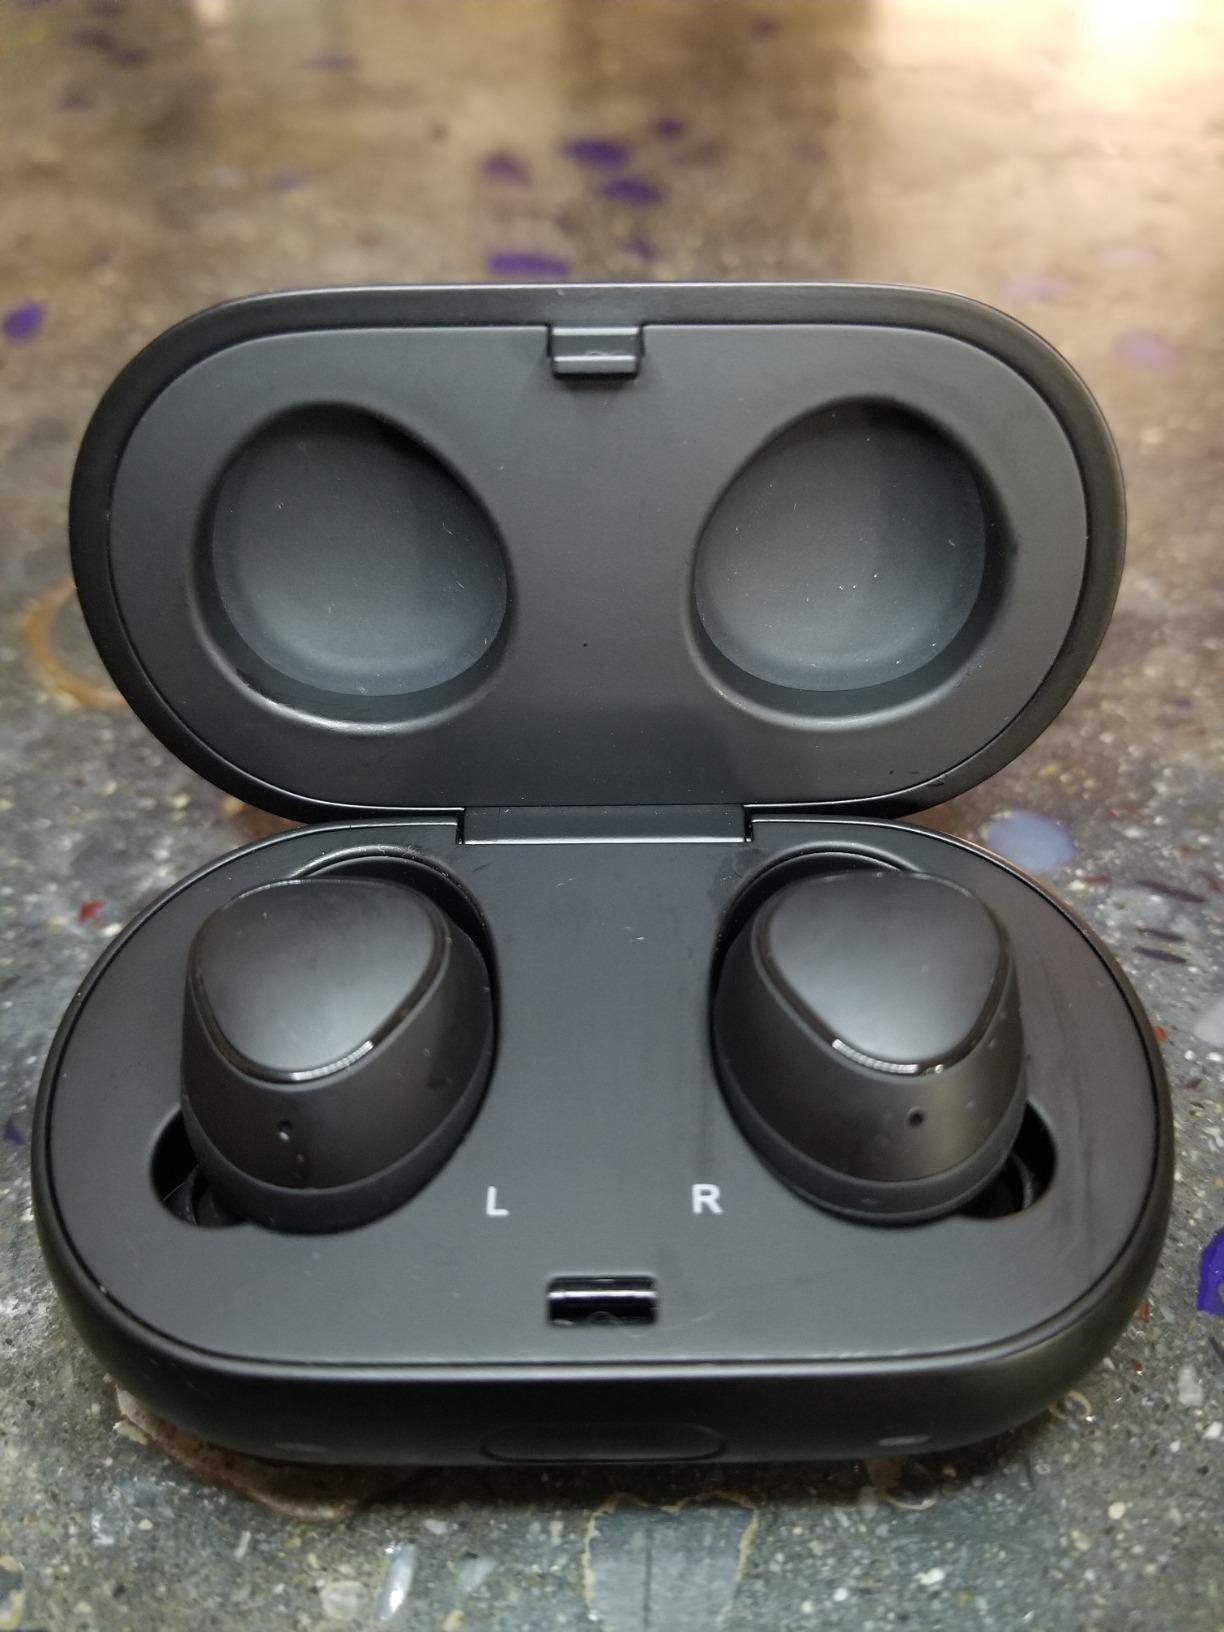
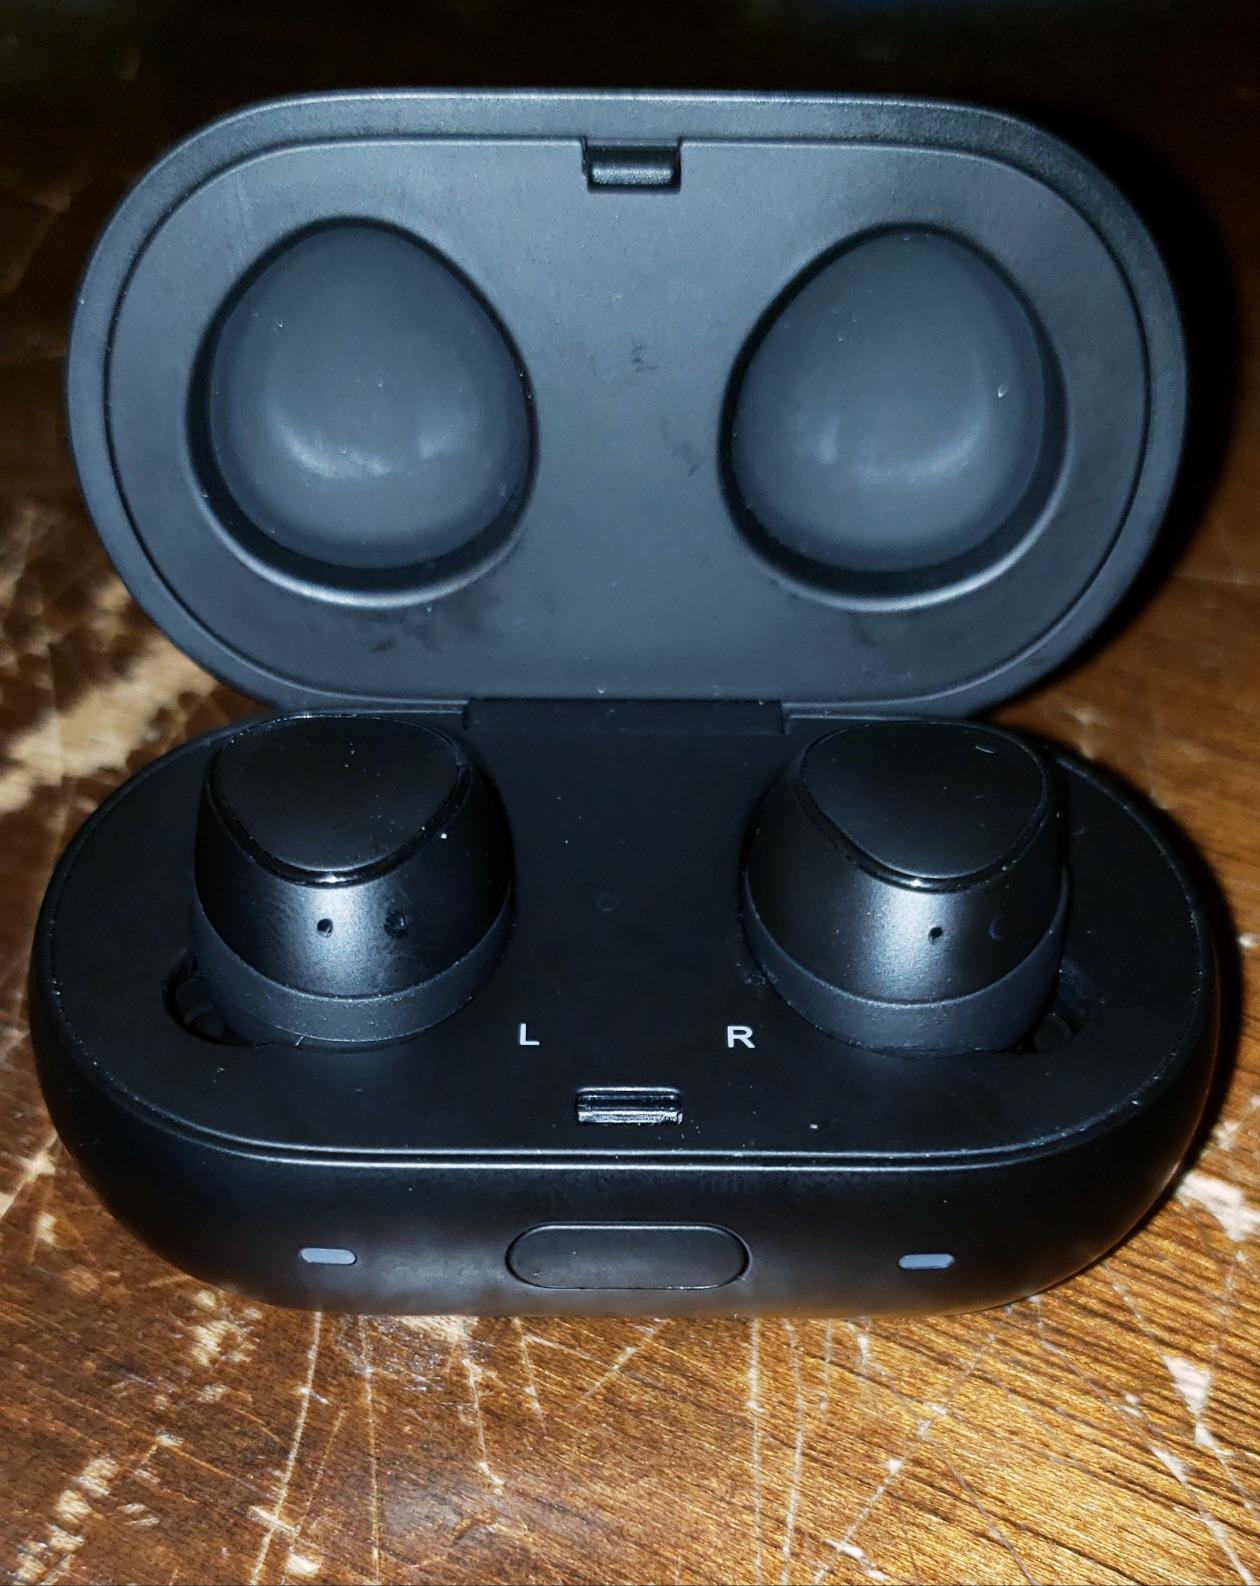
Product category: earbuds
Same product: yes